Armenians in Tbilisi

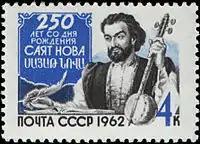
Sayat Nova

The Armenians have historically been one of the main ethnic groups in the city of Tbilisi, the capital of Georgia. Currently, they are the largest ethnic minority in Tbilisi at 4.8% of the population. Armenians migrated to the Georgian lands in the Middle Ages, during the Muslim rule of Armenia. They formed the single largest group of city's population in the 19th century. Official Georgian statistics of 2014 put the number of Armenians in Tbilisi at 53,409 people.